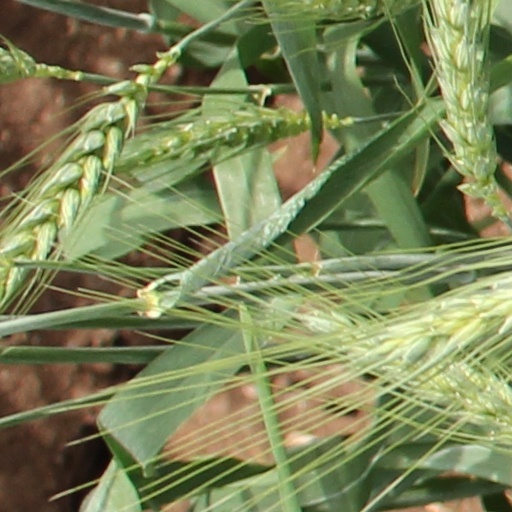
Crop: wheat